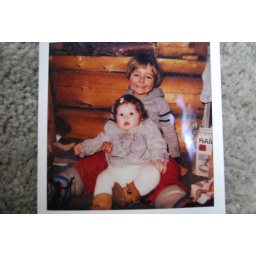
Leon was so cute in that bowl cut